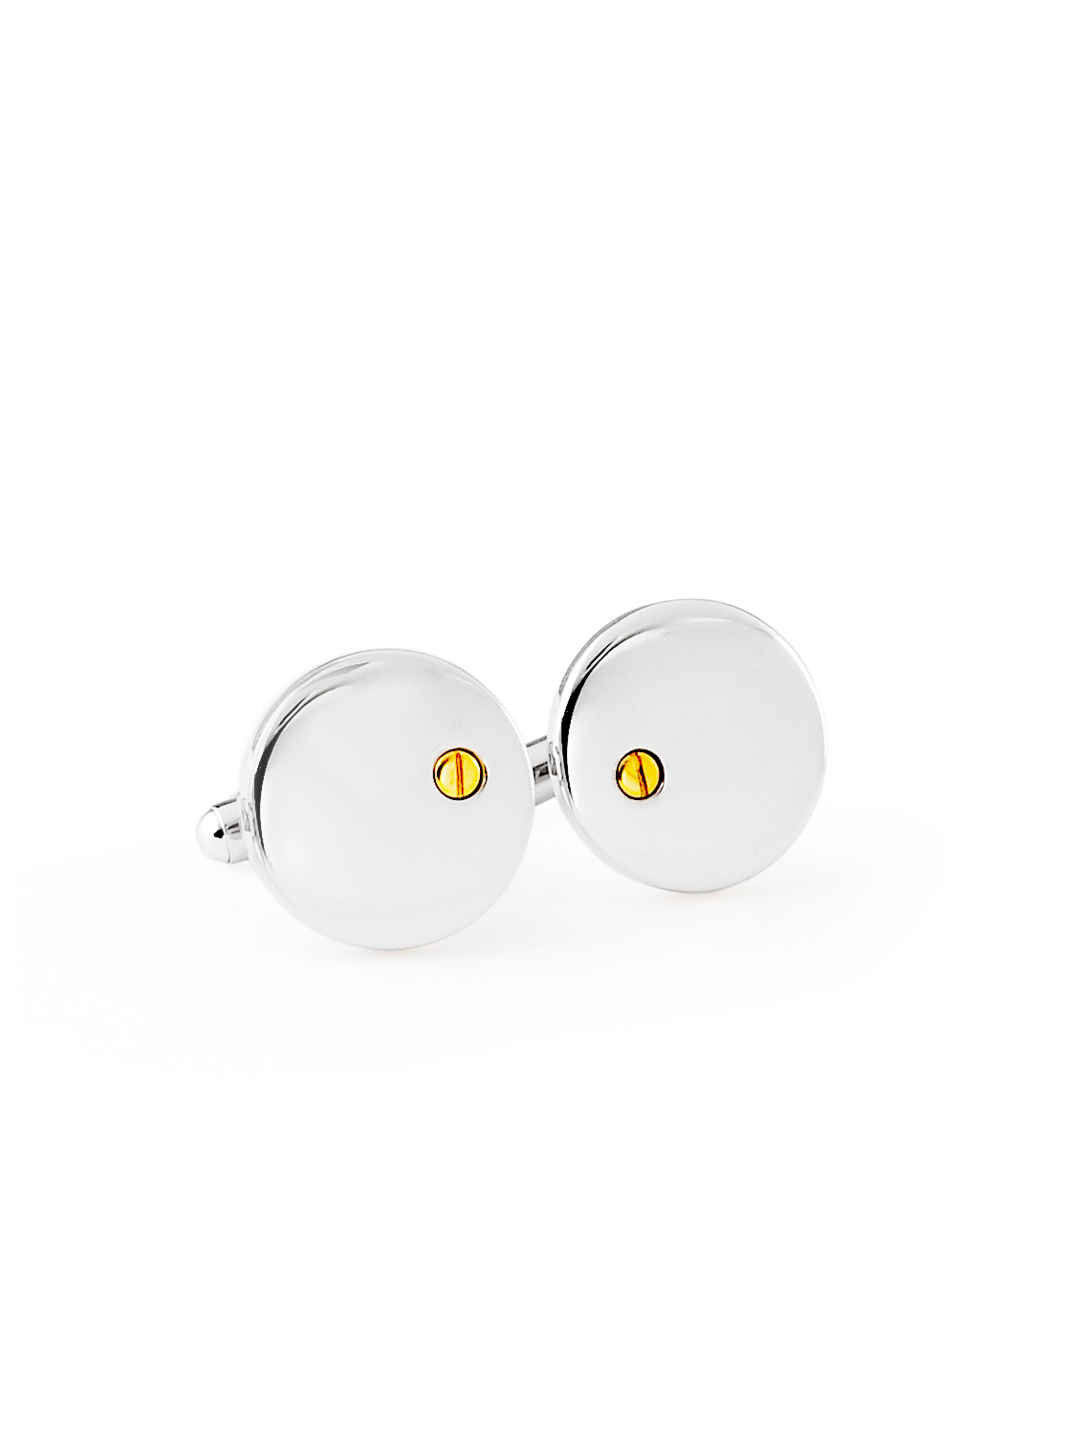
Revv Men Steel Cufflinks
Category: Accessories / Cufflinks / Cufflinks
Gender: Men
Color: Steel
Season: Summer 2012
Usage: Casual